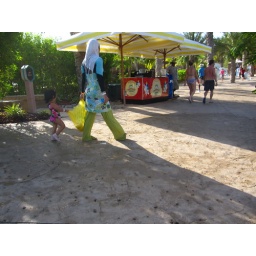
Holding on. Little girl in a swimsuit holding on to a plastic bag held by her mom.